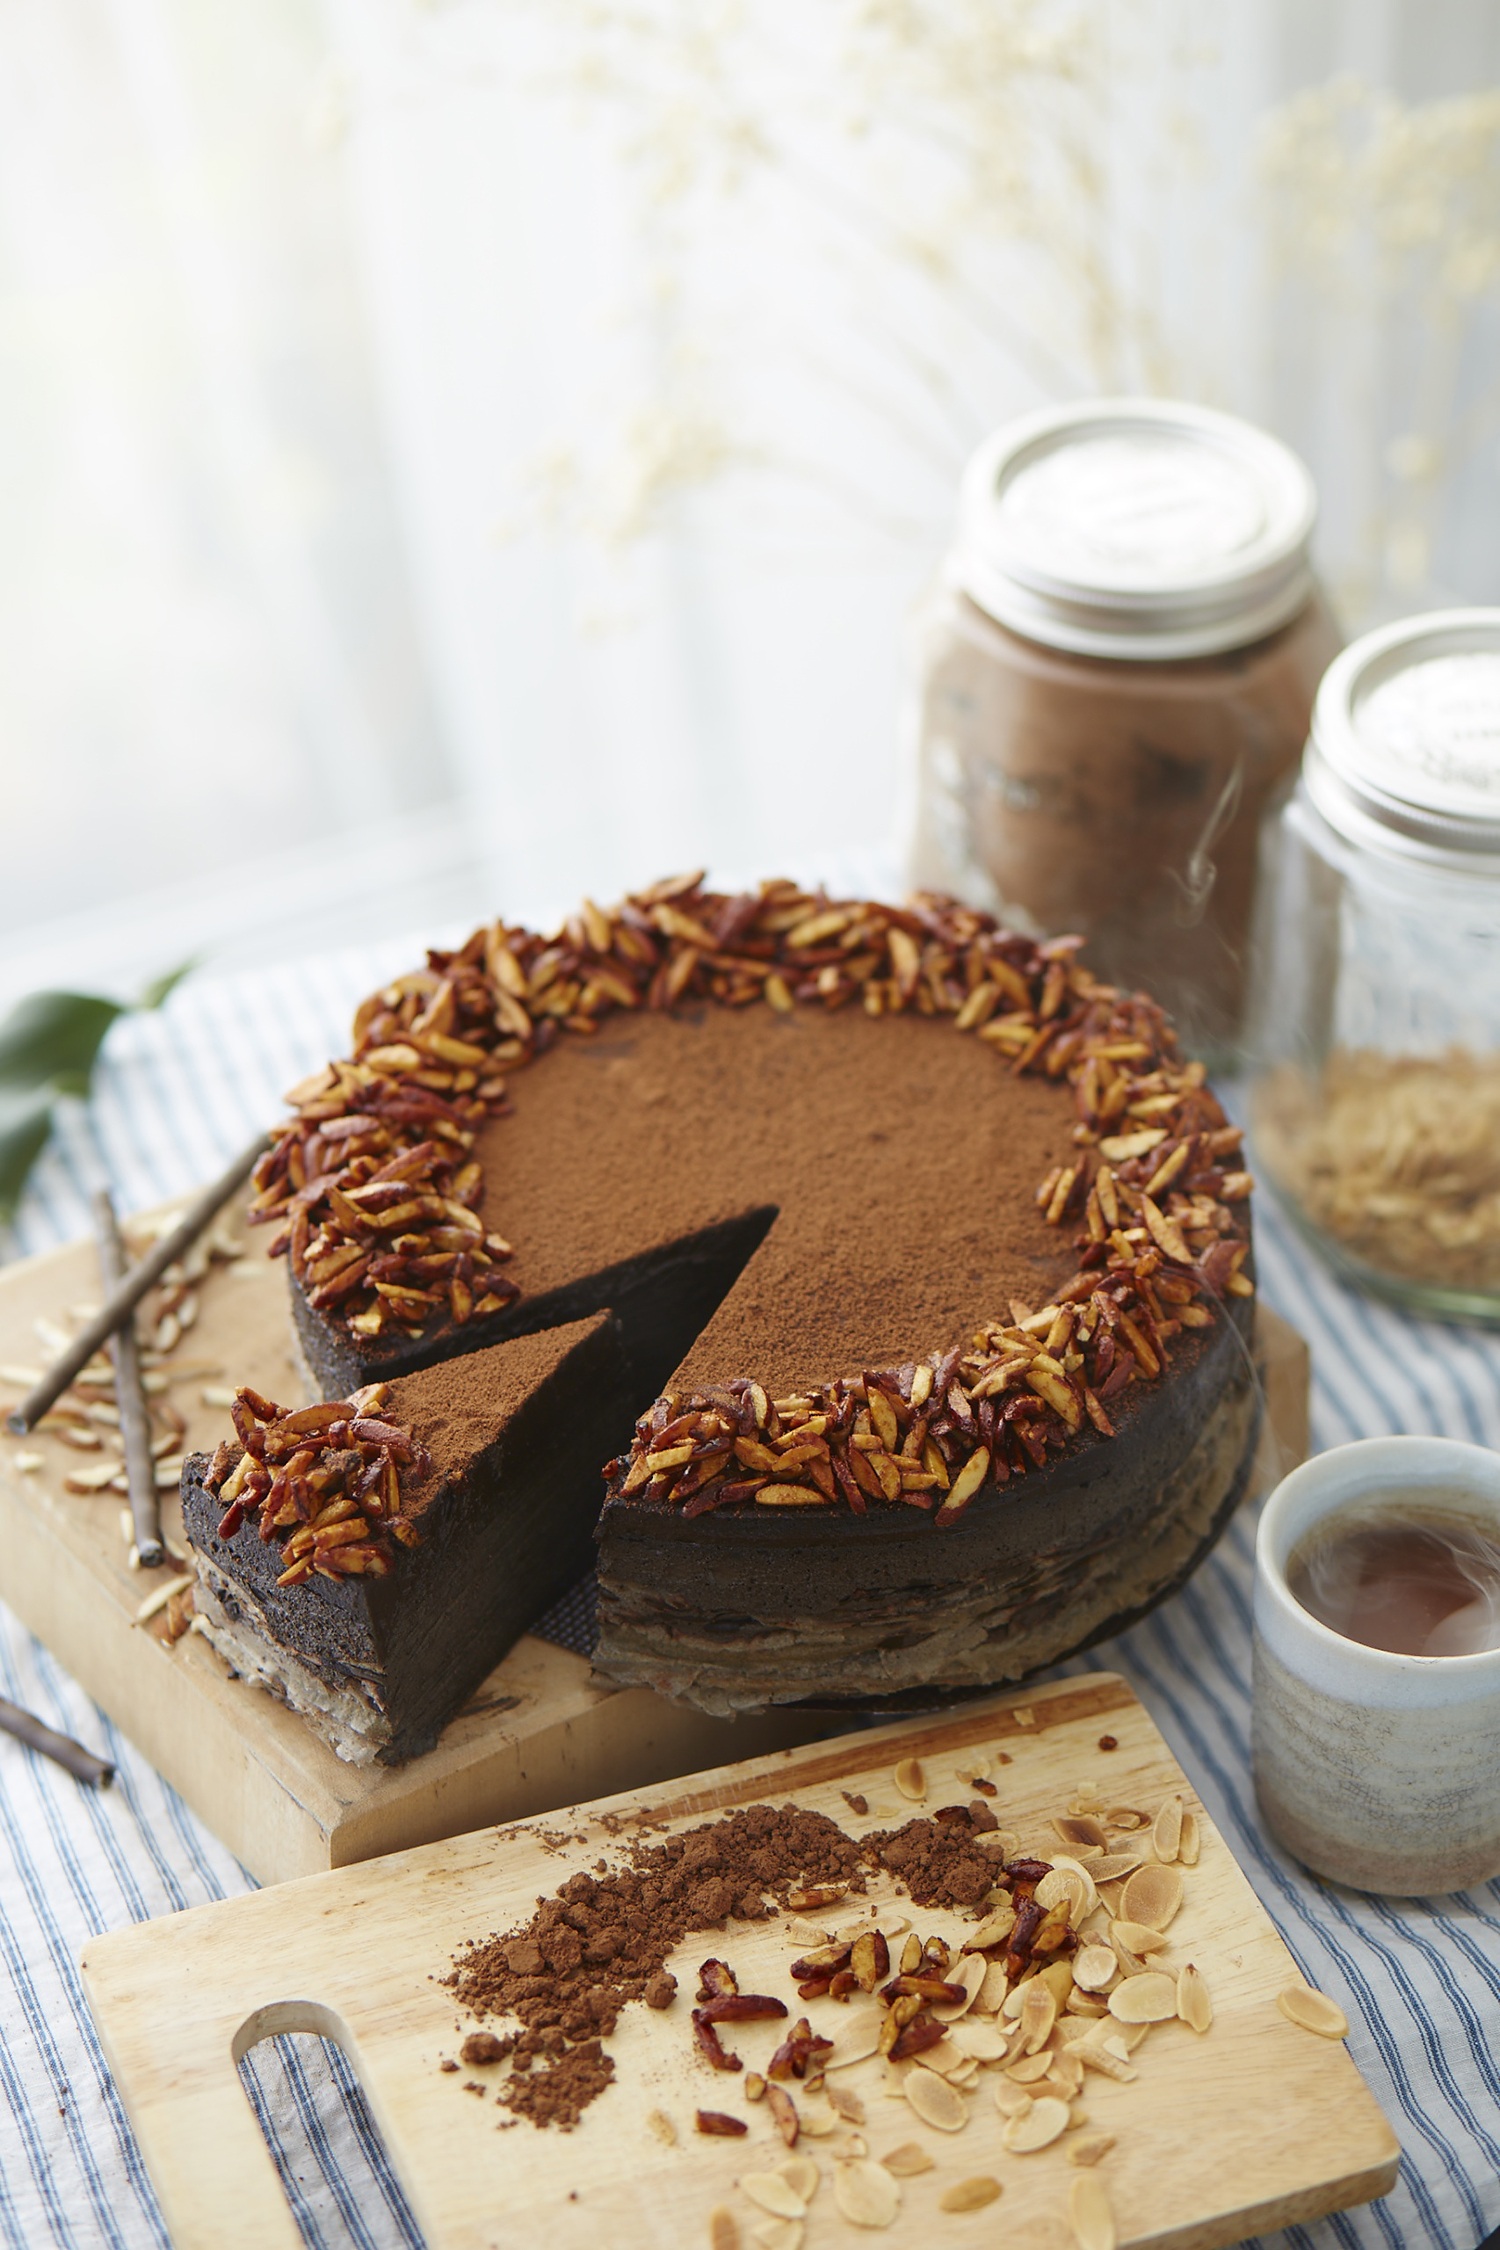
gift, dish, meal, food, produce, breakfast, chocolate, baking, dessert, cake, chocolate cake, sweets, baked goods, flavor, ghostsweets